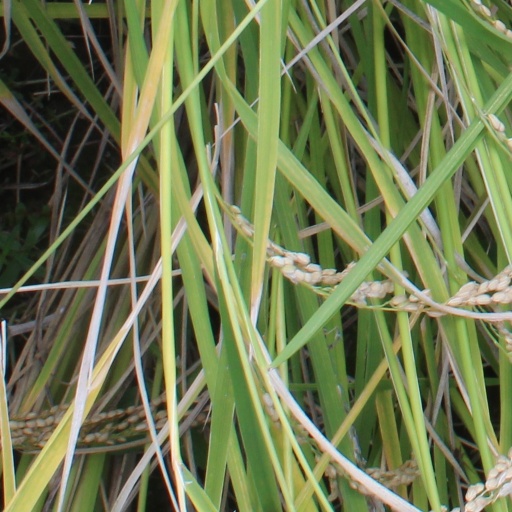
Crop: rice